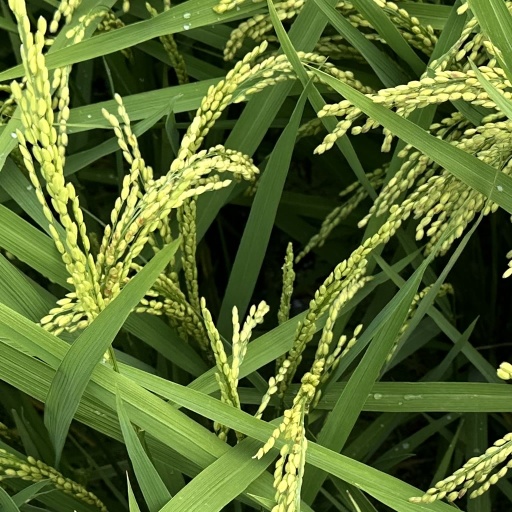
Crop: rice